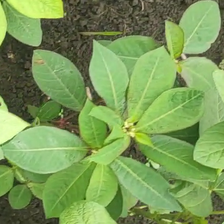
Weed species: Moti_dudhi(Euphorbia_geneculata_L)